1815 New England hurricane

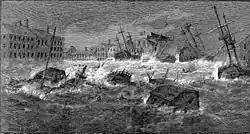
The Great Storm of 1815 sends ships and water into downtown Providence, Rhode Island

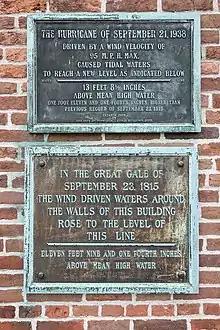
Water levels of the 1815 and 1938 storms are marked at Old Market House, Providence

The storm struck Long Island on September 23, 1815, probably coming ashore near Center Moriches (Ludlum) around 7:00 A.M. On the south shore of Long Island it broke through the barrier beach and created the inlet that still isolates Long Beach, which had previously been an eastward extension of The Rockaways.